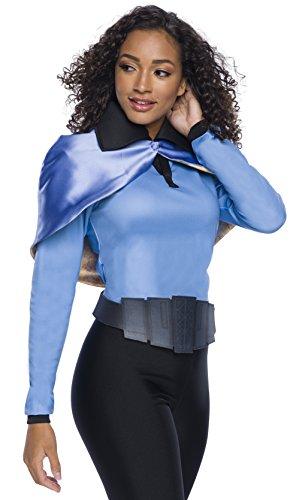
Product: Lando Calrissian Capelet Adult Costume
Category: Clothing, Shoes & Jewelry | Costumes & Accessories | Women | Costumes & Cosplay Apparel | Costumes
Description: Great Condition.
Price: $14.99